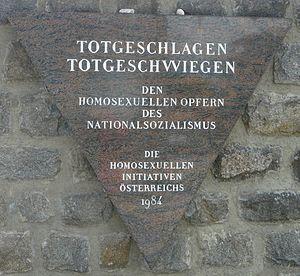
Des monuments à la mémoire des personnes homosexuelles persécutées par le régime nazi ont été érigés dans de nombreux villes et pays depuis la fin de la Seconde Guerre mondiale. D'autres monuments en projets sont à des stade d'avancement divers.